Ahmed Muhtar Pasha

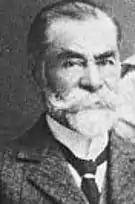
Ahmed Muhtar Pasha, 1910s

Ahmed Muhtar Pasha was appointed as Grand Vizier in July 1912 at age 72, largely due to his prestige as an old military hero. His premiership was a result of the Savior Officers forcing the dissolution of the previous Committee of Union and Progress (CUP) government under Grand Vizier Mehmed Said Pasha. The Savior Officers were partisans of the opposition Freedom and Accord Party (also known as the Liberal Union or Entente) who felt cheated after the infamous 1912 elections, known as the "Election of Clubs", in which the CUP had employed electoral fraud and violence to gain 269 of the 275 seats in the Chamber of Deputies (the popularly elected lower house of the national General Assembly) while leaving only 6 to the opposition.